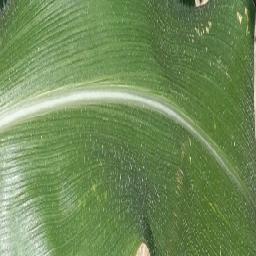
Label: Corn_(Maize)___Healthy